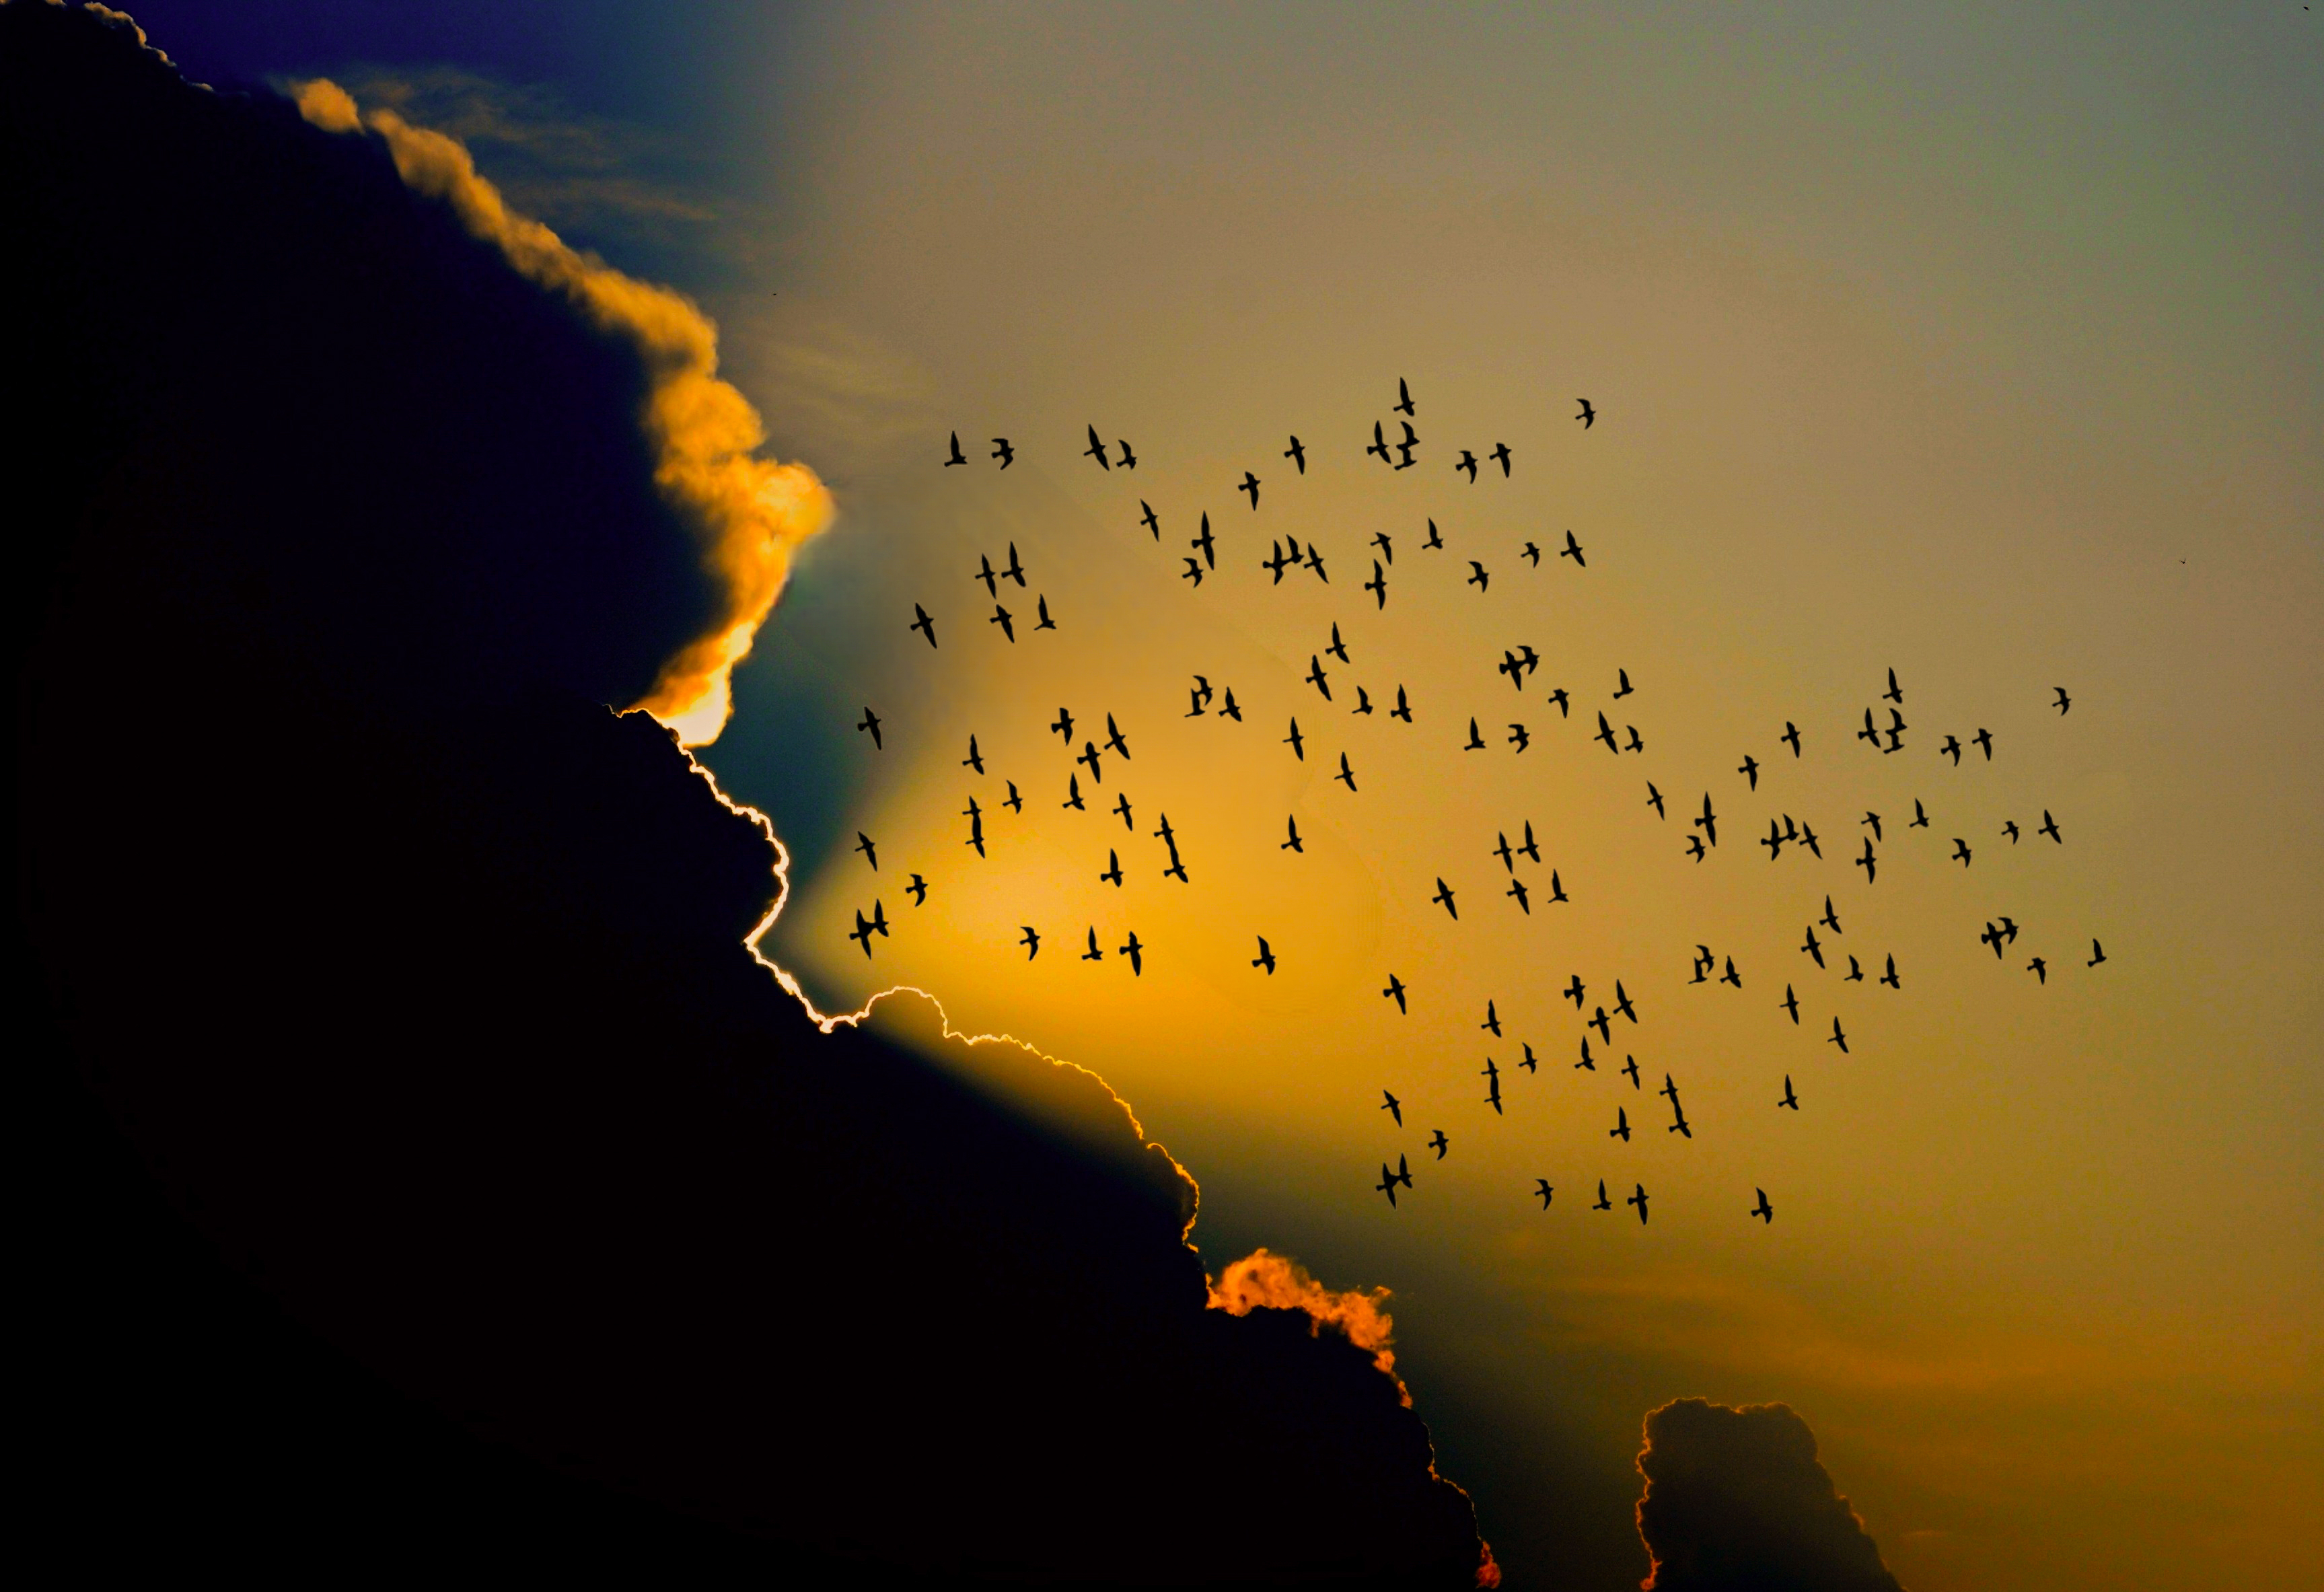
birds, cloud, sky, sunrise, sunset, sunlight, dawn, atmosphere, fly, dark, dusk, evening, weather, storm, cumulus, darkness, drama, dramatic, mood, sunbeam, nature, migration, bird, afterglow, atmospheric phenomenon, animal migration, red sky at morning, morning, natural landscape, horizon, flock, bird migration, landscape, sun, heat, wing, backlighting, astronomical object, wildlife, tree, plant, meteorological phenomenon, silhouette, night, seabird, ocean